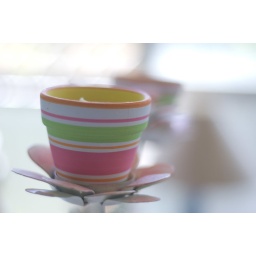
A candle holder in my house